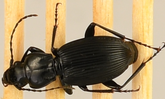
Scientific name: Pterostichus lachrymosus
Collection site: Mountain Lake Biological Station NEON (MLBS), plot MLBS_008